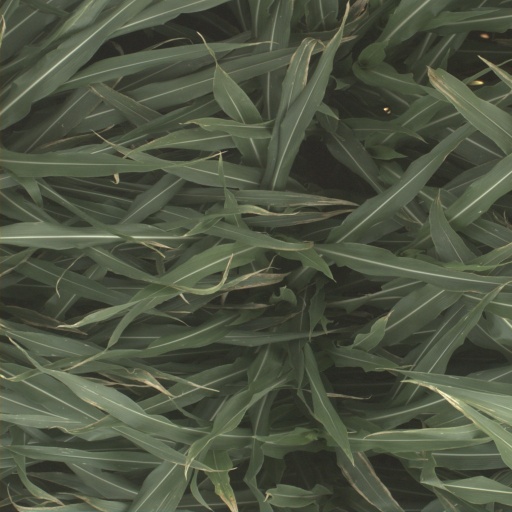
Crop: sorghum